Gilbert Seldes

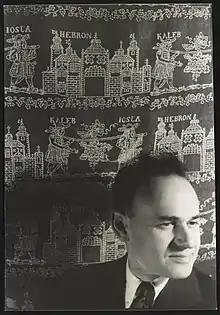
Gilbert Seldes photographed by Carl Van Vechten, 1932

Gilbert Vivian Seldes (January 3, 1893 – September 29, 1970) was an American writer and cultural critic. Seldes served as the editor and drama critic of the seminal modernist magazine "The Dial" and hosted the NBC television program "The Subject is Jazz" (1958). He also wrote for other magazines and newspapers like "Vanity Fair" and the "Saturday Evening Post". He was most interested in American popular culture and cultural history. He wrote and adapted for Broadway, including "Lysistrata" and "A Midsummer Night's Dream" in the 1930s. Later, he made films, wrote radio scripts and became the first director of television for CBS News and the founding dean of the Annenberg School for Communication at the University of Pennsylvania.